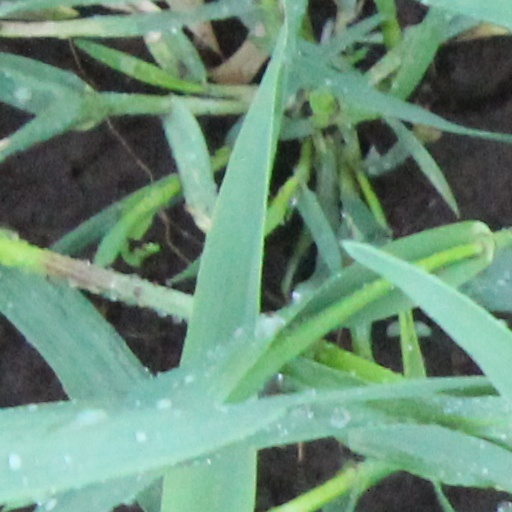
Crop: wheat